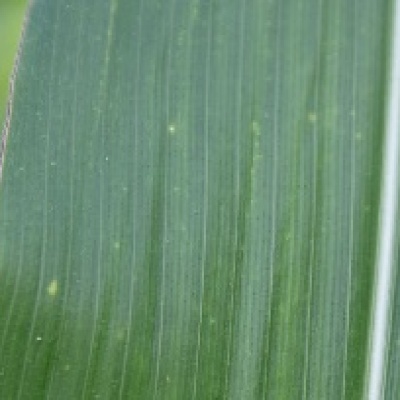
Label: Corn_(Maize)___Leaf_Spot